Helm Stierlin

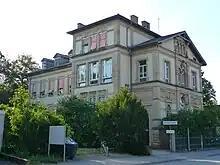
University clinic for Psychosomatic Medicine, old hospital in Heidelberg-Bergheim

Besides yet unresolved derailments of the ethical attitudes and medical practices of some professors at the medical faculties of the universities of Germany during the National Socialism period, there were many positive research approaches and new interdisciplinary ties and connections in Heidelberg after 1945, which had been initiated in particular by the scientific approaches and research work of Viktor von Weizsäcker and Alexander Mitscherlich.